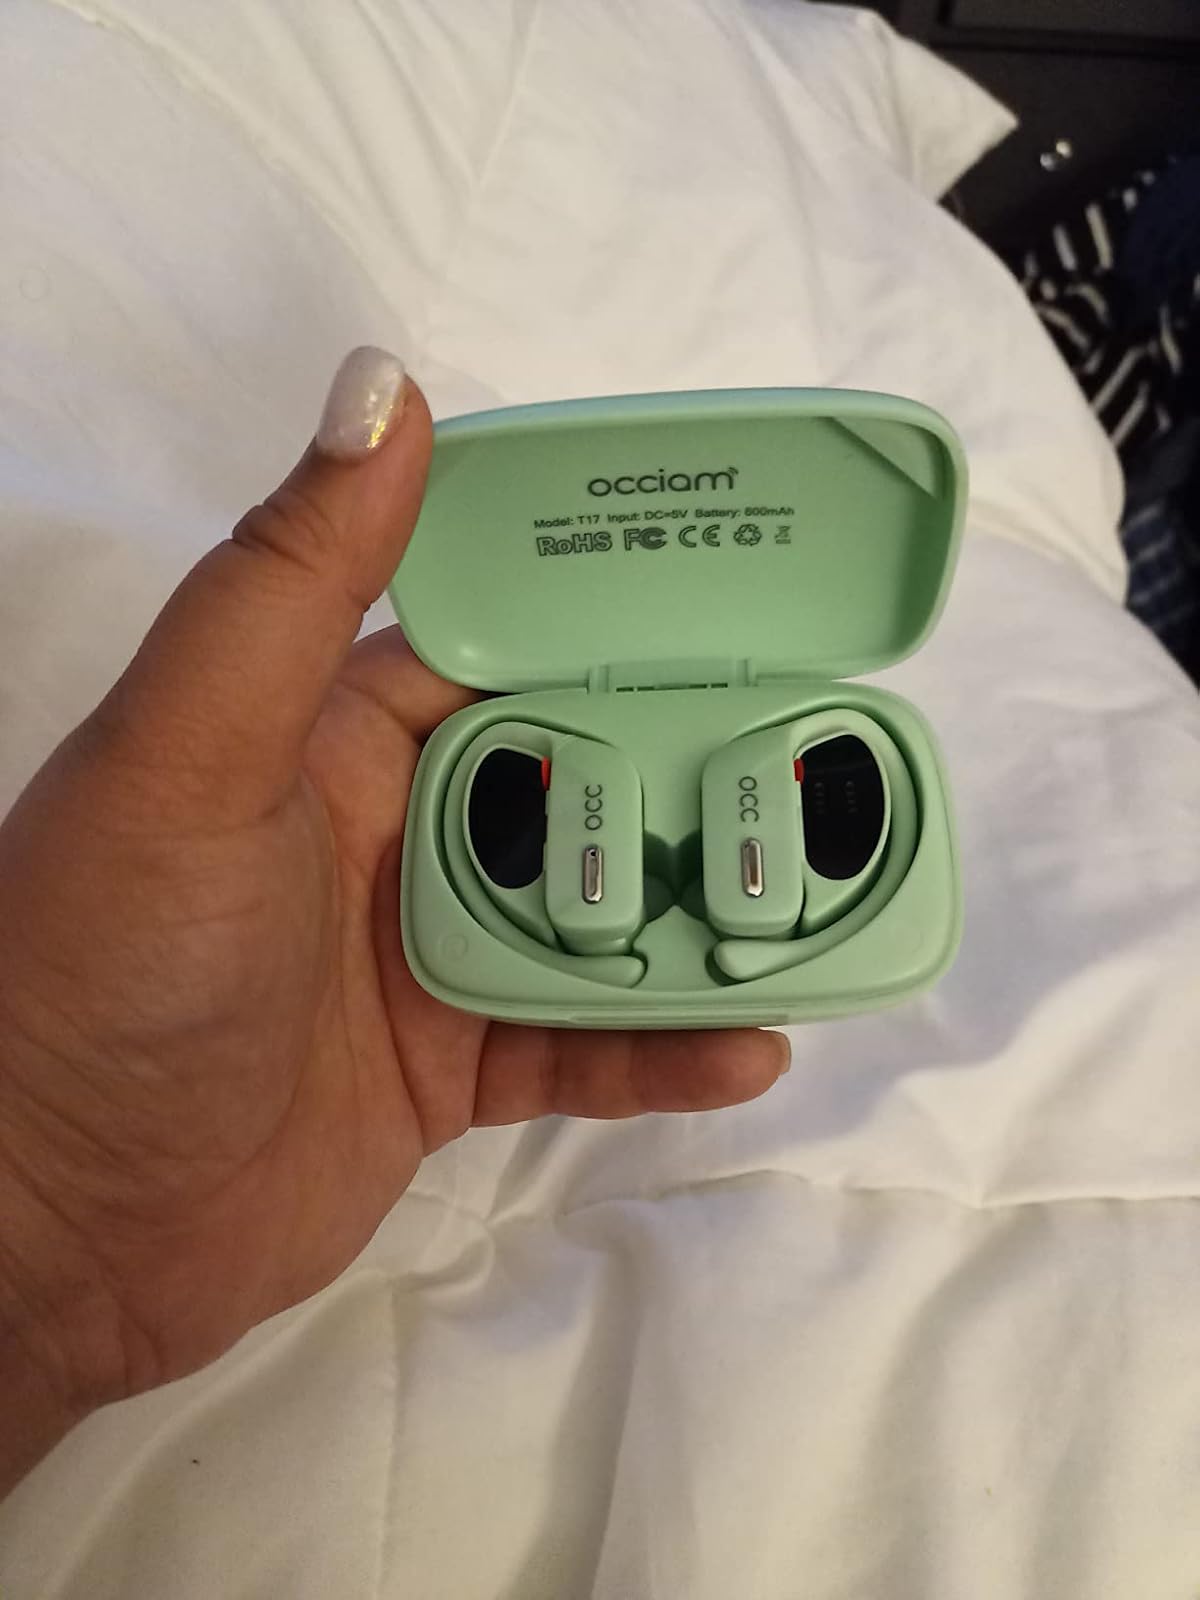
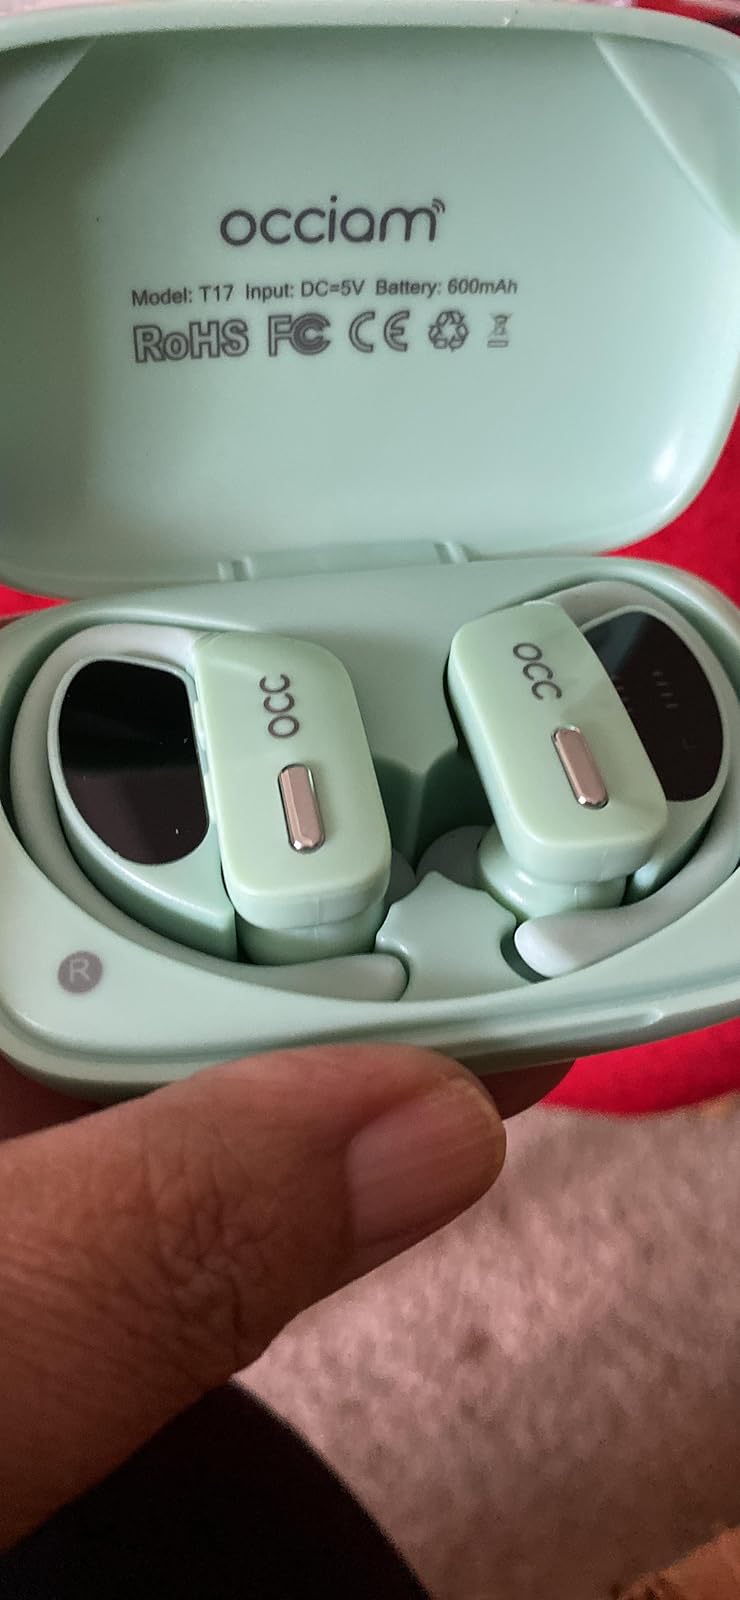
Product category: earbuds
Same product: yes